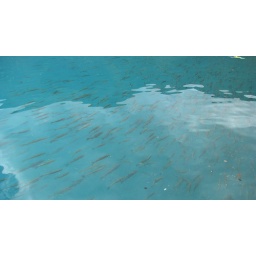
clear water in Ba Son Cho Lake,Lin Zhi,Tibet,the fish are freely swimming